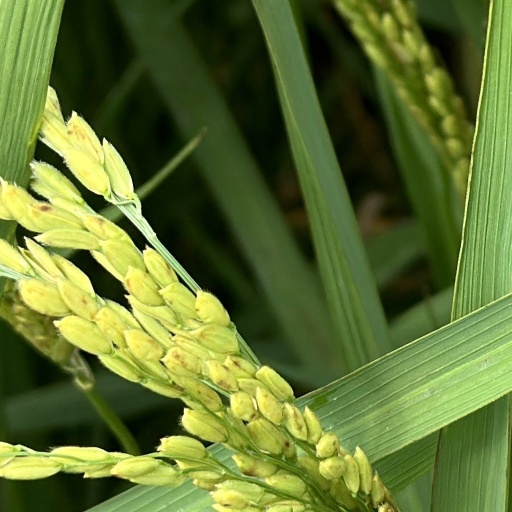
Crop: rice